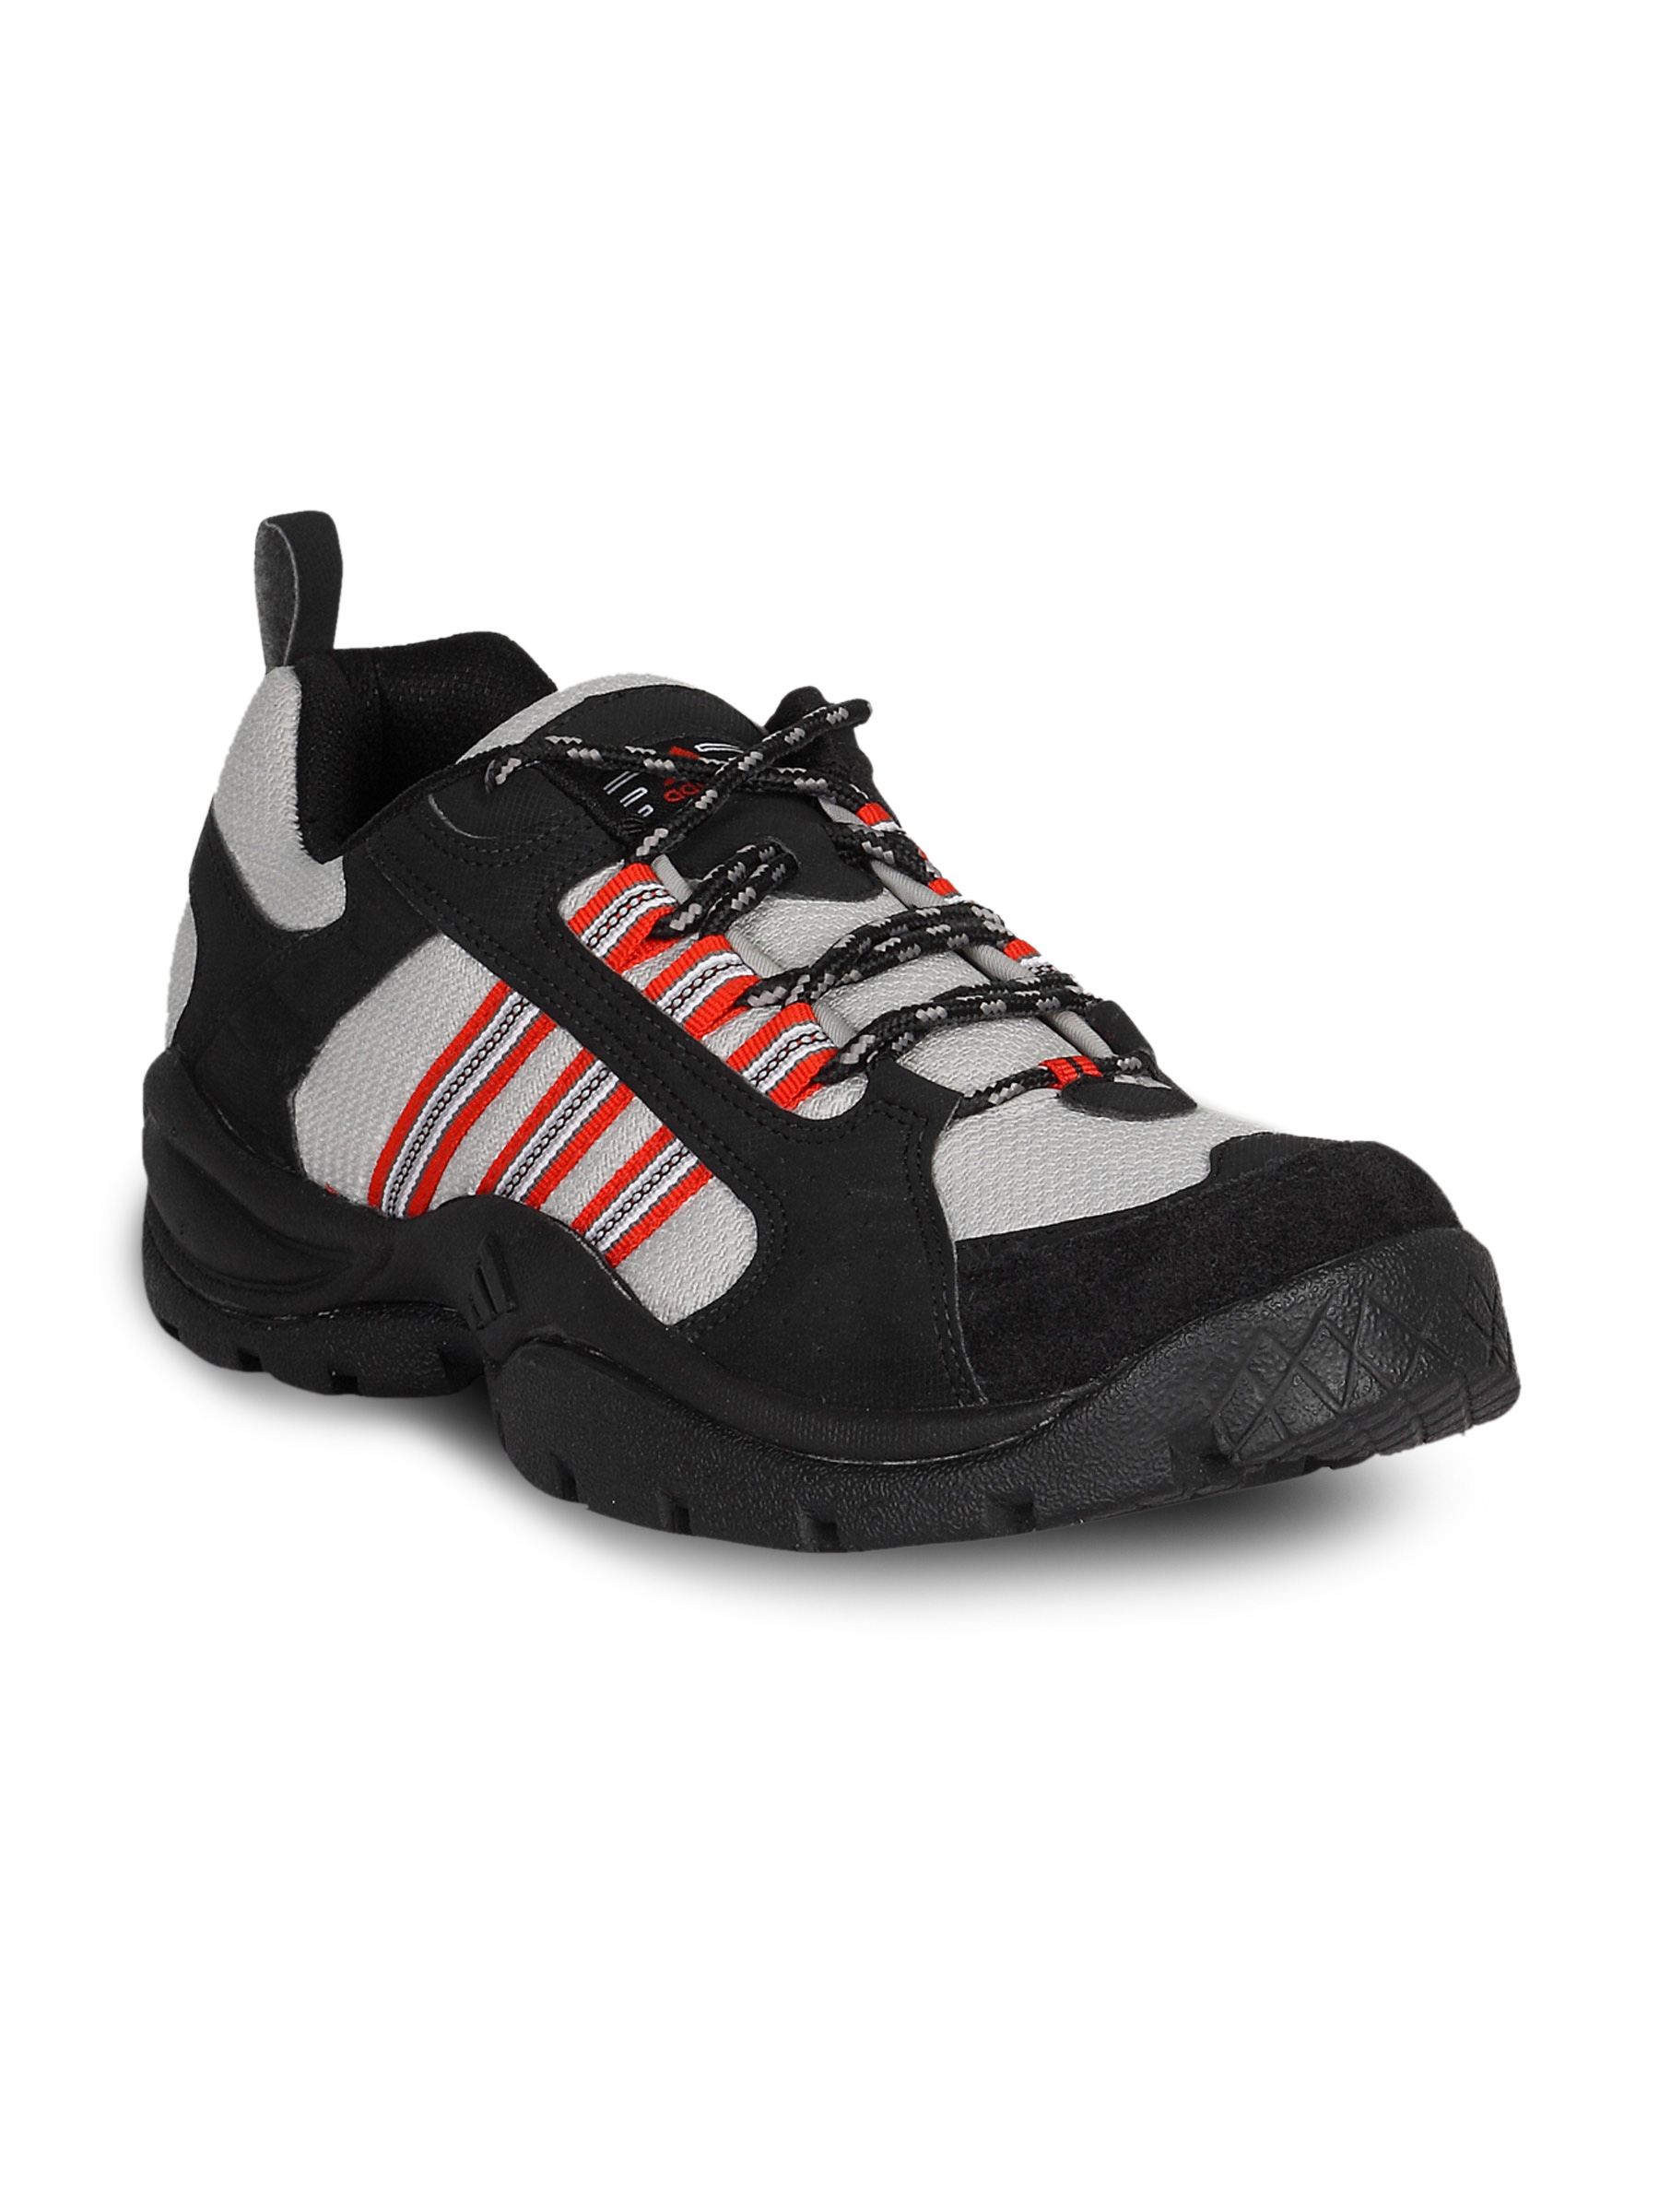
ADIDAS Men Elroy Black Sports Shoes
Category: Footwear / Shoes / Sports Shoes
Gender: Men
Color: Black
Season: Summer 2012
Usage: Sports